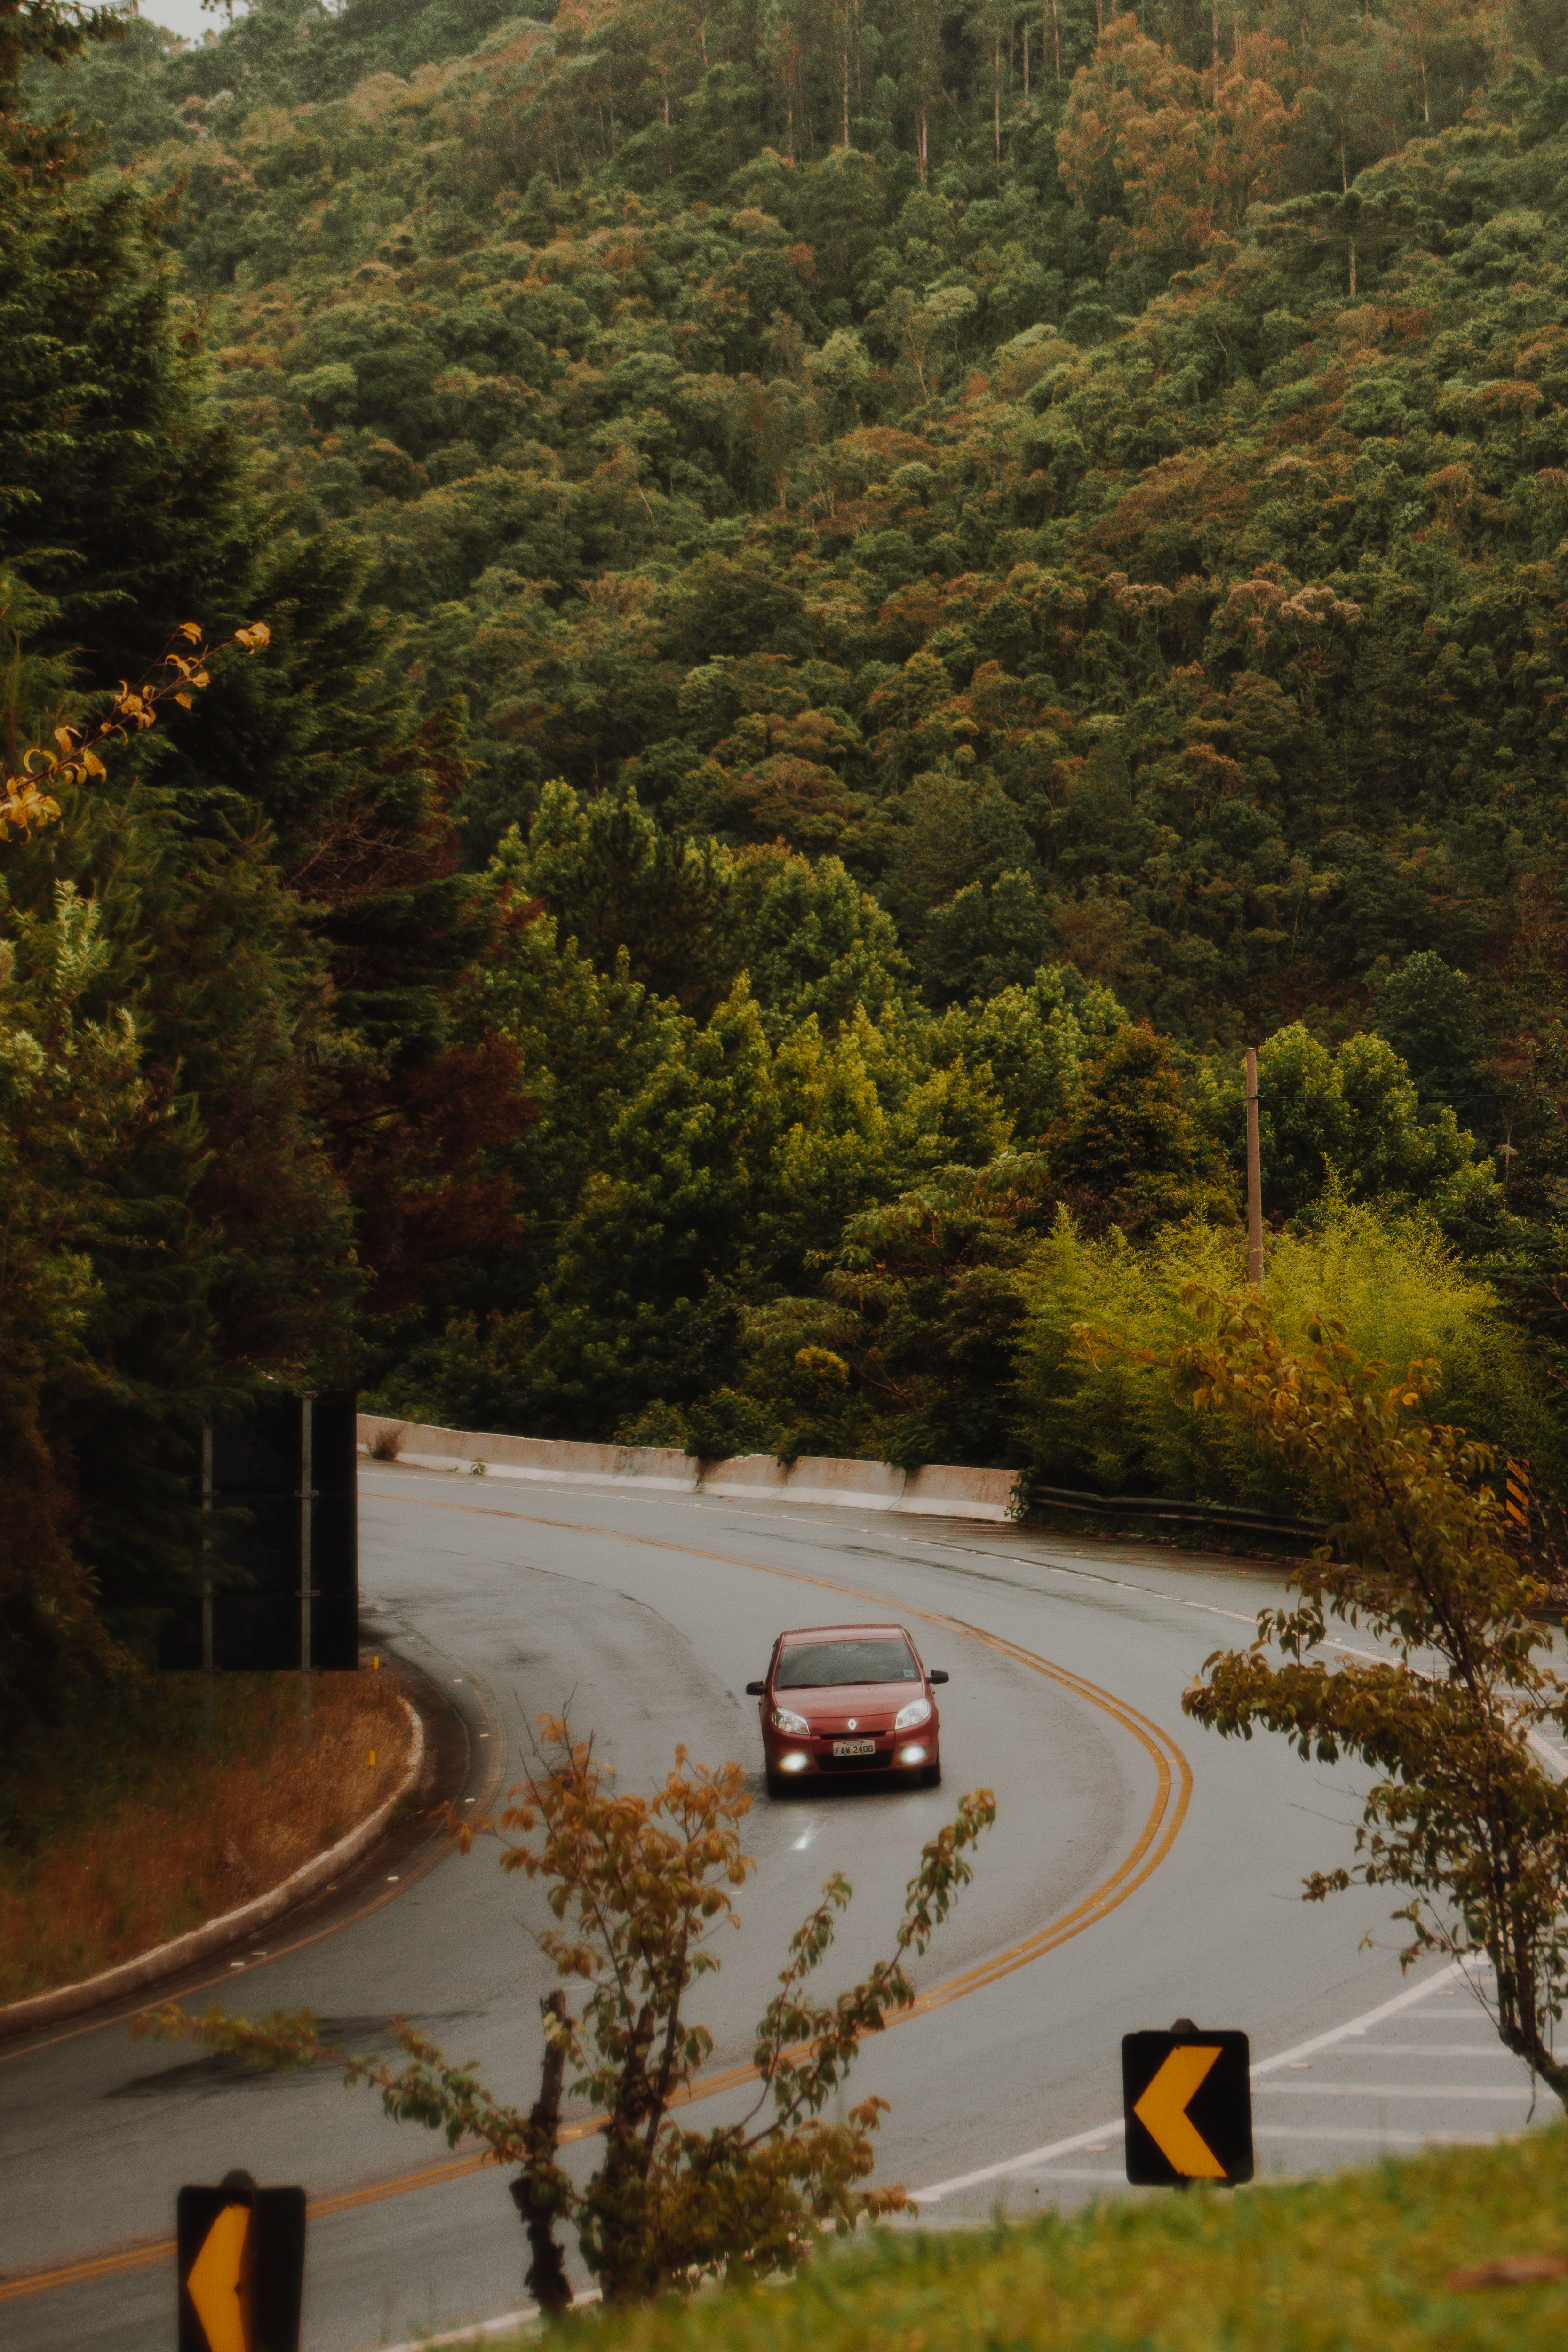
tree, road, autumn, leaf, vehicle, landscape, thoroughfare, asphalt, car, road surface, rural area, plant, compact car, subcompact car, mountain, state park